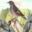
Label: bird